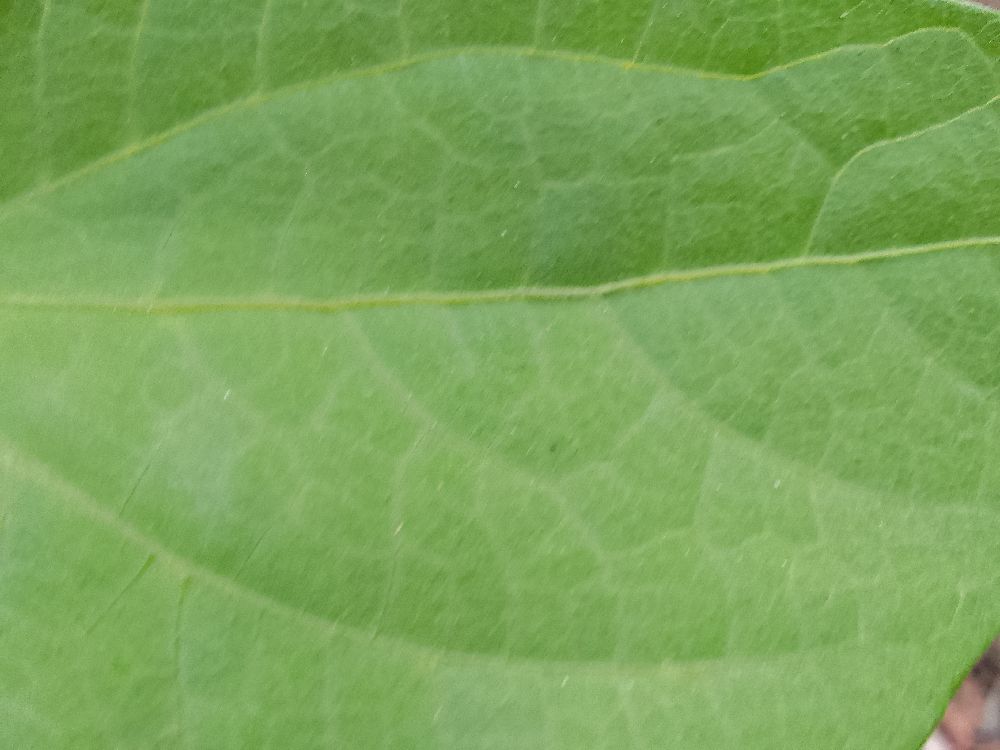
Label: healthy